Kautilya Vidyalaya, Mysore

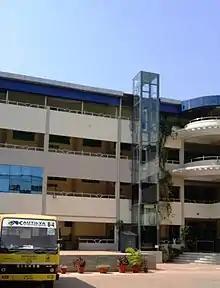
Kautilya Vidyalaya, Mysore

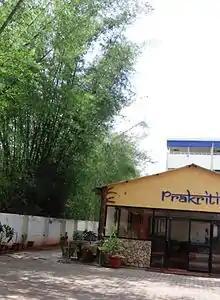
School canteen at Kautliya

Kautilya Vidyalaya is a higher secondary school in Mysore, Karnataka province, India.